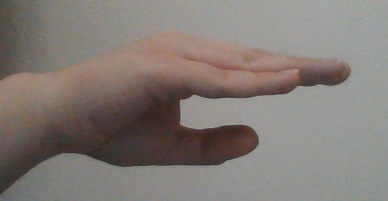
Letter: jeem